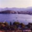
Label: sea